Val Lewton

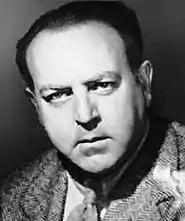

Val Lewton (May 7, 1904 – March 14, 1951) was a Russian-American novelist, film producer, and screenwriter best known for a string of low-budget horror films he produced for RKO Pictures in the 1940s. His son, also named Val Lewton, was a painter and exhibition designer.